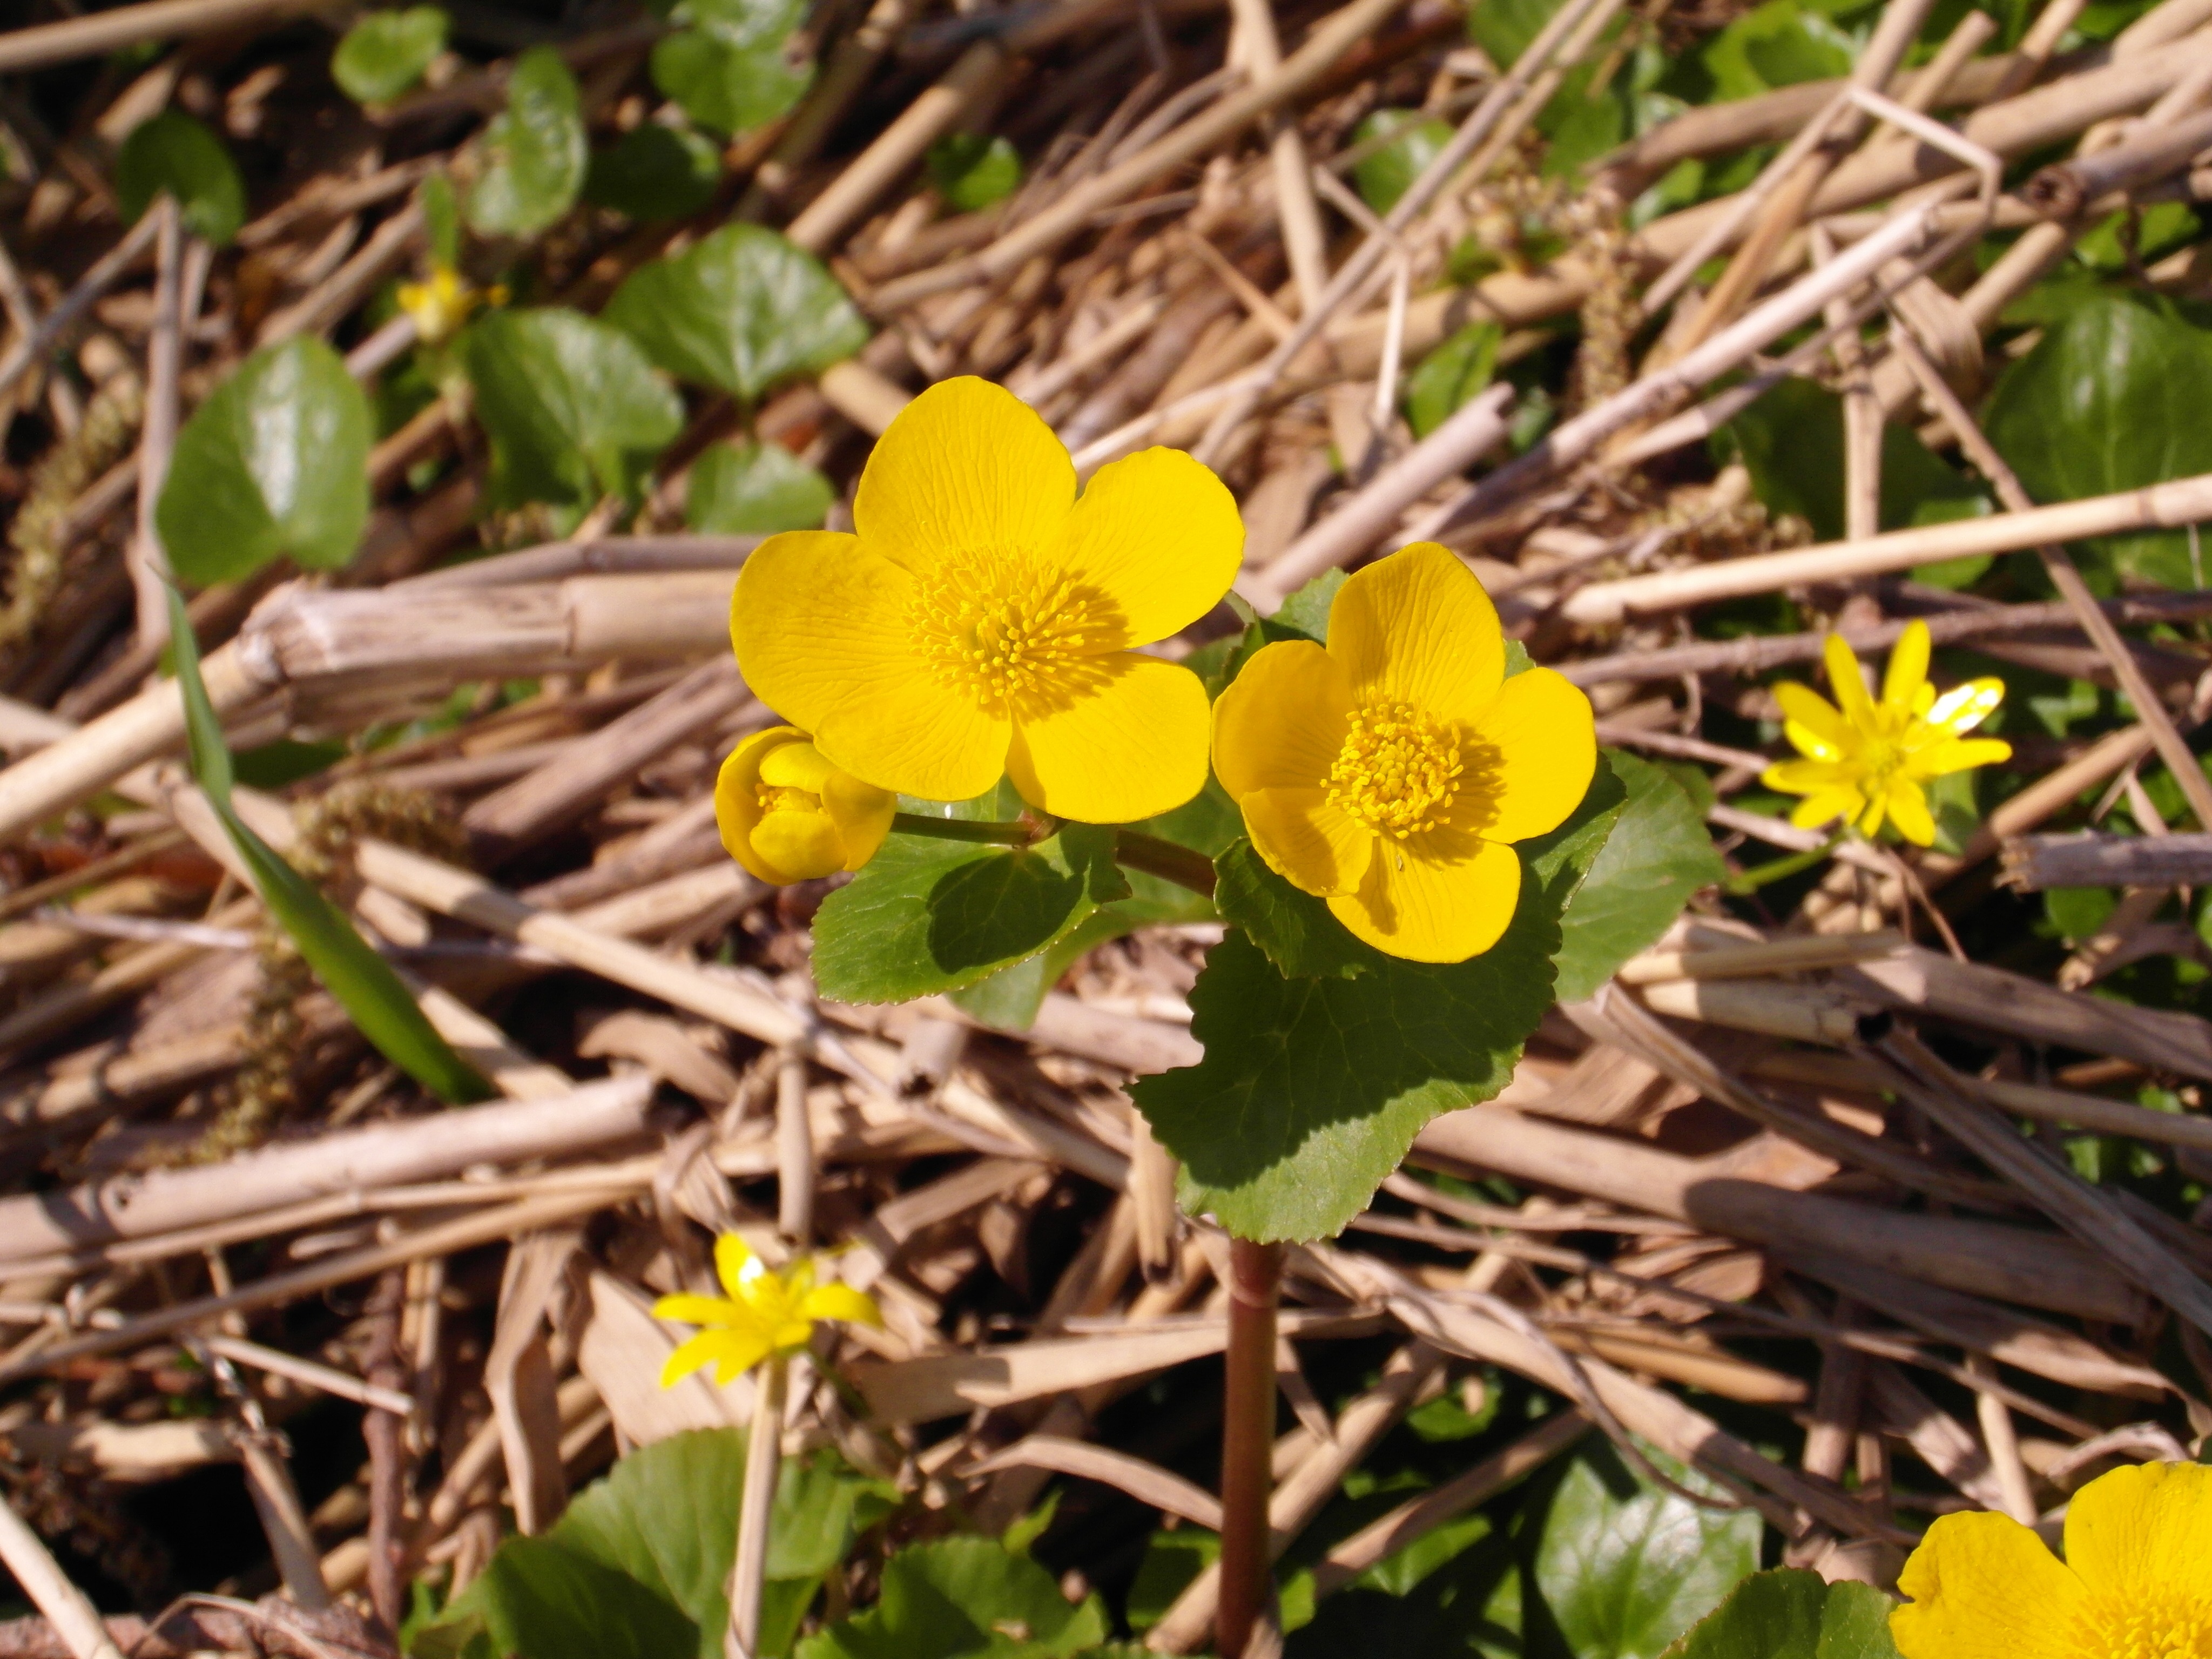
landscape, nature, forest, plant, flower, spring, produce, botany, yellow, flora, wildflower, flowers, moor, elbe, nature conservation, recovery, macro photography, rarely, nature reserve, flowering plant, riparian zone, caltha palustris, land plant